Mark Charles

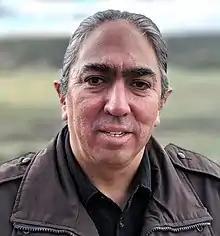
Charles in 2019

Mark R. Charles is a Native American activist, public speaker, consultant, and author on Native American issues, as well as a journalist, blogger, Reformed pastor, and computer programmer. He was an independent candidate for President of the United States in the 2020 United States presidential election.